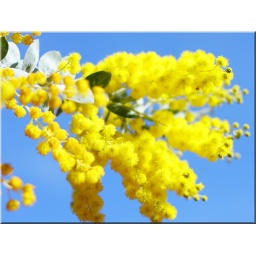
The herald of spring! Beautiful yellow against a perfect blue sky background!